Ann Eliza Smith

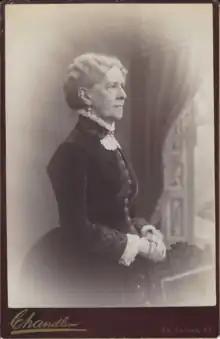
Undated cabinet photo by W. D. Chandler of St. Albans, Vermont

In 1924, "Seola" was revised by the "Bible Students"—later known as Jehovah's Witnesses—and retitled "Angels and Women". Smith usually wrote under her married name, Mrs. J. Gregory Smith, but both "Seola" and "Angels and Women" were published anonymously; they were later ascribed to her by the Library of Congress.